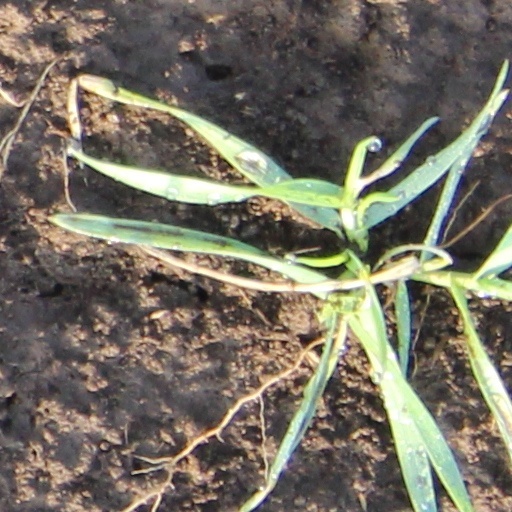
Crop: wheat